Visa requirements for Ecuadorian citizens

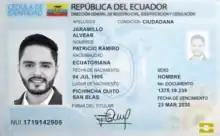
An Ecuadorian identity card is valid for travel to most South American countries.

Visa requirements for Ecuadorian citizens are administrative entry restrictions by the authorities of other states placed on citizens of Ecuador.